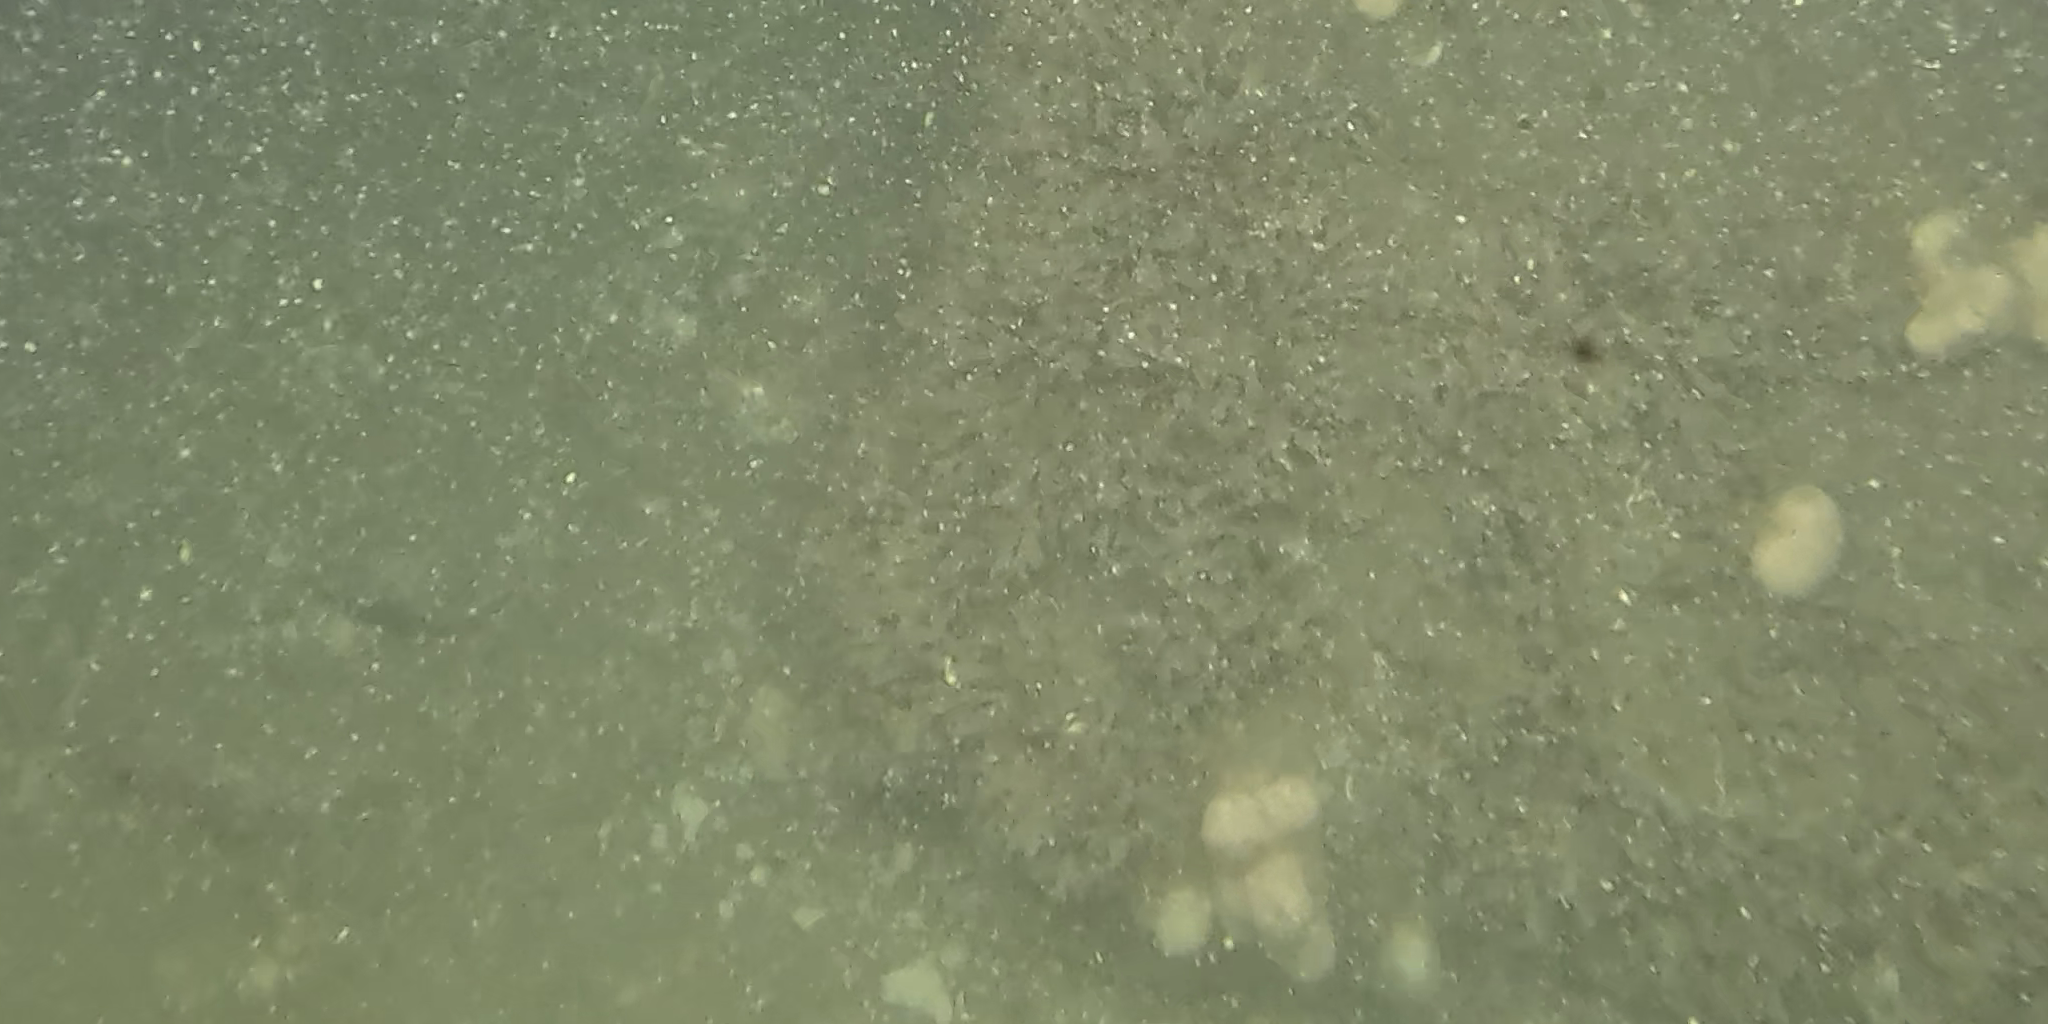
Seabed habitat: stone